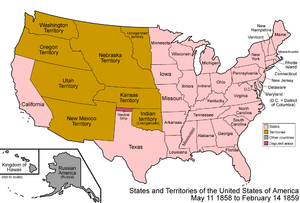
Cet article retrace la chronologie de l'évolution territoriale des États-Unis. Il liste les modifications géographiques intérieures et extérieures de ce pays.
Cette page concerne des événements d'actualité qui se sont produits durant l'année 1858 du calendrier grégorien aux États-Unis.